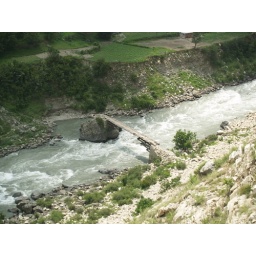
The remnants of a bridge over the river Kunhaar.